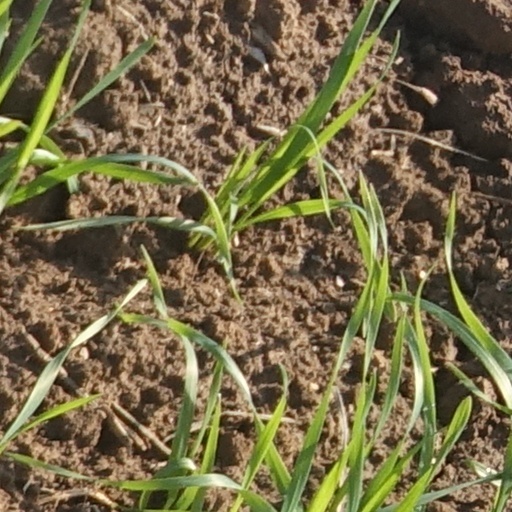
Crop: wheat